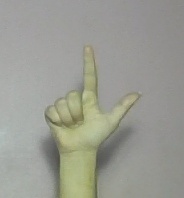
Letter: laam